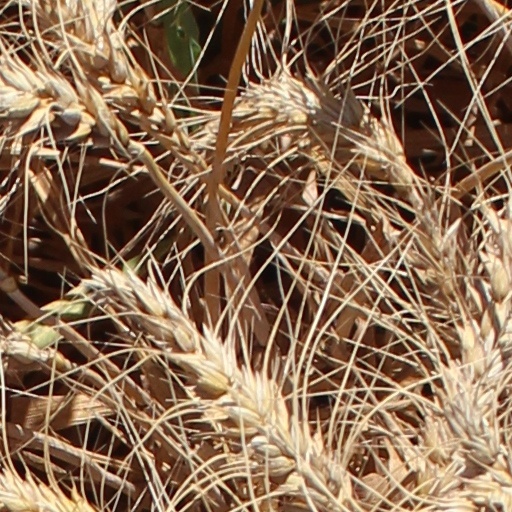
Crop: wheat